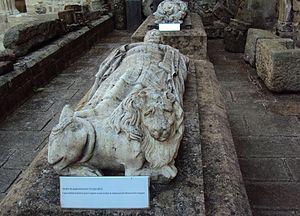
Gisant du pape Innocent VI au musée du Cloître de Tulle réalisé d'après le gisant original conservé dans la chartreuse de Villeneuve-lès-Avignon.
Le musée du cloître de Tulle ou musée municipal d'Art et d'Histoire du Pays de Tulle est un musée d’art et d’histoire abritant des collections reflétant les découvertes et l'histoire de Tulle et de sa région.